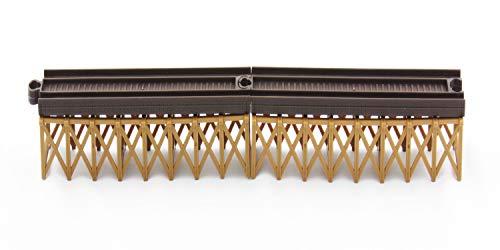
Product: LEC Battery Operated Train Accessory - Track No. 19 Straight Elevated Train Track Brown - 8 Pieces
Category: Toys & Games | Play Vehicles | Play Trains & Railway Sets | Accessories | Train Tracks
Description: Straight elevated train track, brown.
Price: $13.99
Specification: ProductDimensions:12.2x2.1x1.6inches|ItemWeight:14.6ounces|ShippingWeight:14.6ounces(Viewshippingratesandpolicies)|ASIN:B07KK4DLD2|Itemmodelnumber:506681|Manufacturerrecommendedage:3yearsandup